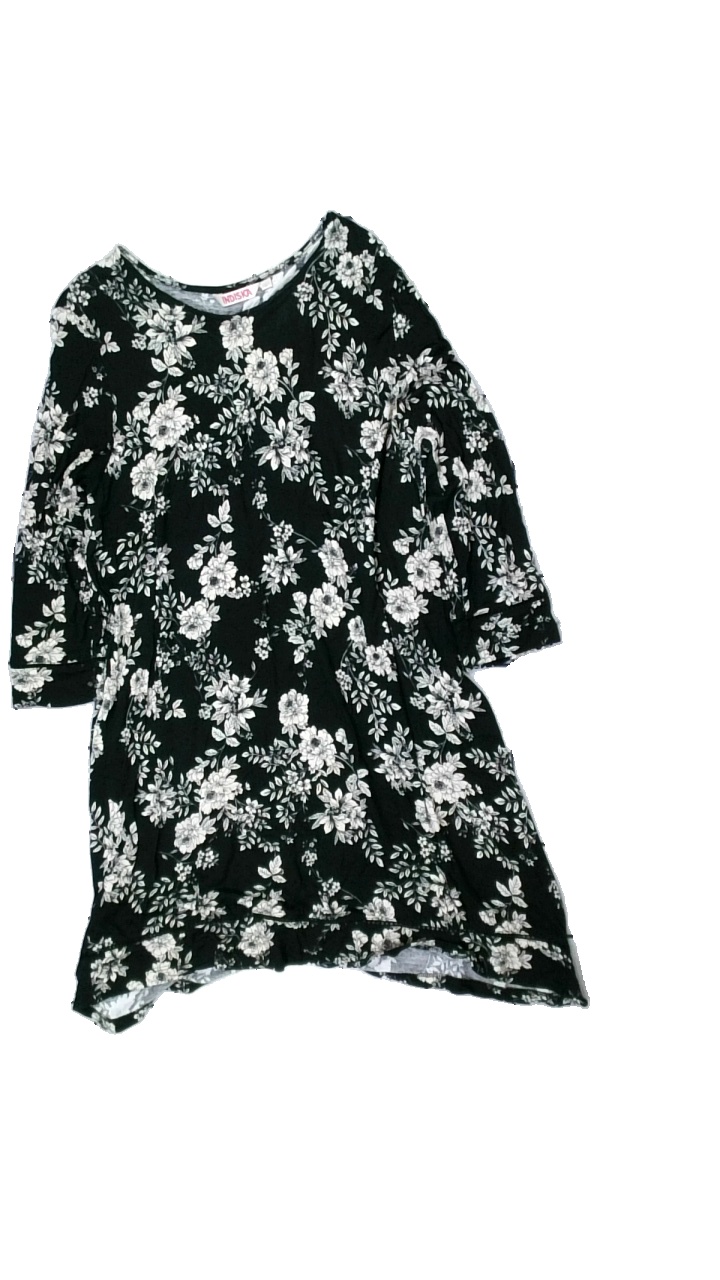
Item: Dress (Ladies)
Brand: Indiska
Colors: Black, White
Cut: Regular
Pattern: Floral print
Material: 100% visc
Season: All
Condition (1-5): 3
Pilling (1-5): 4
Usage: Reuse
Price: <50